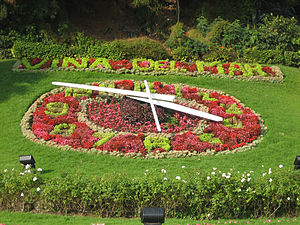
Viña del Mar
Uret i Viña del Mar, 2011.
Viña del Mar er en by og en kommune i Chile. Byen ligger ved kysten midt på den nord-sydlige længdeakse i Valparaíso-regionen. Den langstrakte, hvide sandstrand ved Viña del Mar er en attraktion, både nationalt og internationalt, men også selve byen, hvis navn betyder "Vingården ved Stranden", tiltrækker turister, blandt andet til de mange haver og parker, der har givet den tilnavnet "La Ciudad Jardin" – "Havernes By". Med sine 286.931 indbyggere er Viña del Mar Chiles fjerdestørste by, og med sin beliggenhed tæt på landets vigtigste havneby, Valparaíso, er den efterhånden vokset sammen med denne i et byområde, der kaldes Gran Valparaíso.